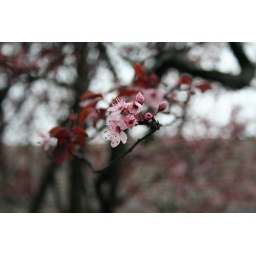
some random flowering tree at Leura in the Blue Mountains outside the church on Jessis' wedding day.